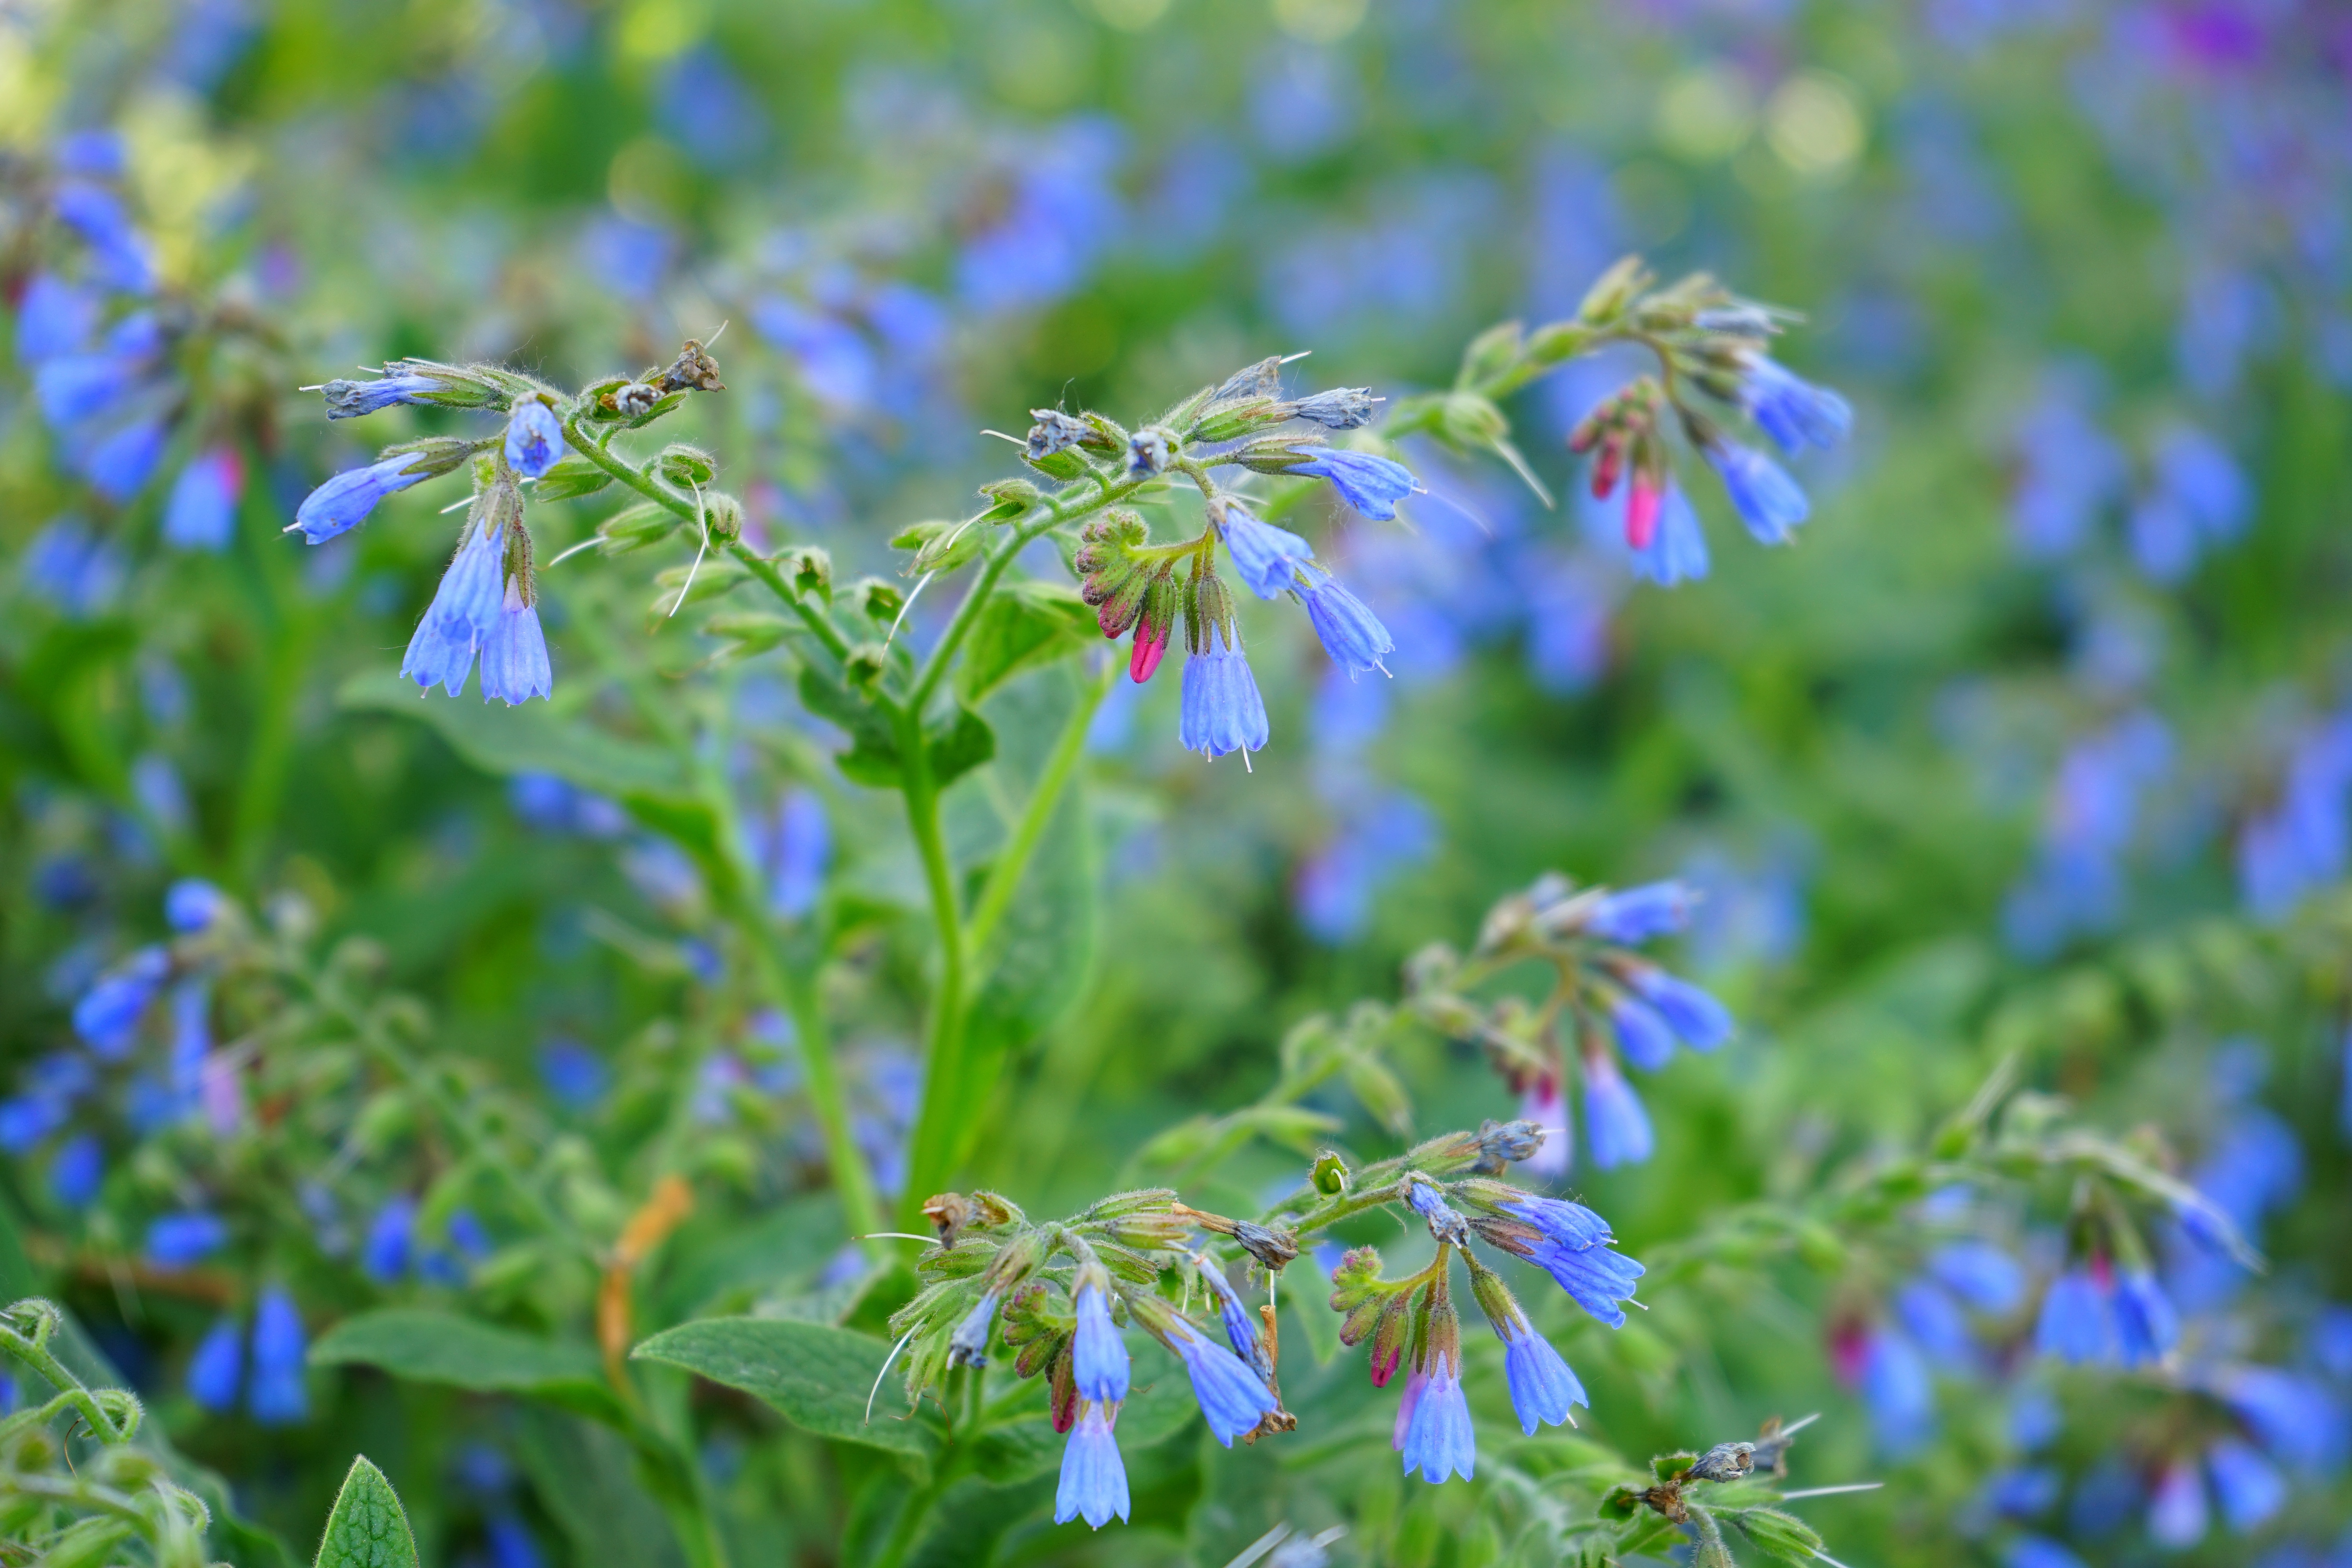
nature, plant, meadow, prairie, flower, bell, herb, crop, botany, blue, hanging, flora, wildflower, flowers, boraginaceae, flowering plant, symphytum, comfrey, raublattgew chs, land plant, hyssopus, rough comfrey, symphytum asperum, caucasus feverfew, beinwurz